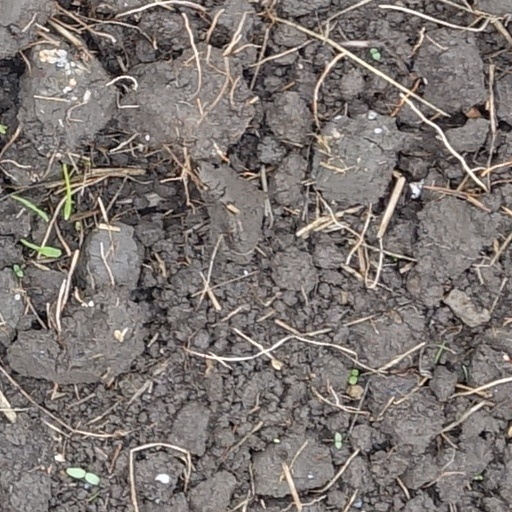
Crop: wheat